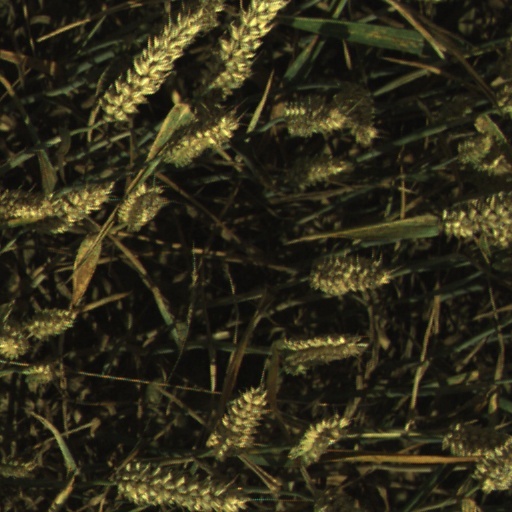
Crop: wheat